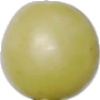
Label: Grape White 2